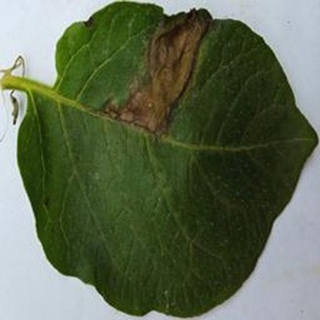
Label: potato_late_blight